Protozoa

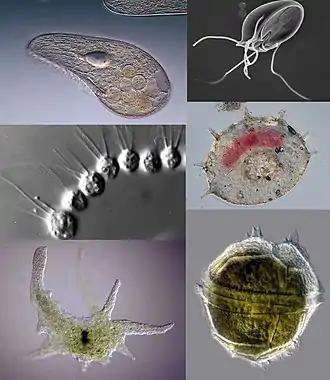
Clockwise from top left: "Blepharisma japonicum", a ciliate; "Giardia muris", a parasitic flagellate; "Centropyxis aculeata", a testate (shelled) amoeba; "Peridinium willei", a dinoflagellate; "Chaos carolinense", a naked amoebozoan; "Desmarella moniliformis", a choanoflagellate

Protozoa (: protozoan or protozoon; alternative plural: protozoans) are a polyphyletic group of single-celled eukaryotes, either free-living or parasitic, that feed on organic matter such as other microorganisms or organic debris. Historically, protozoans were regarded as "one-celled animals".